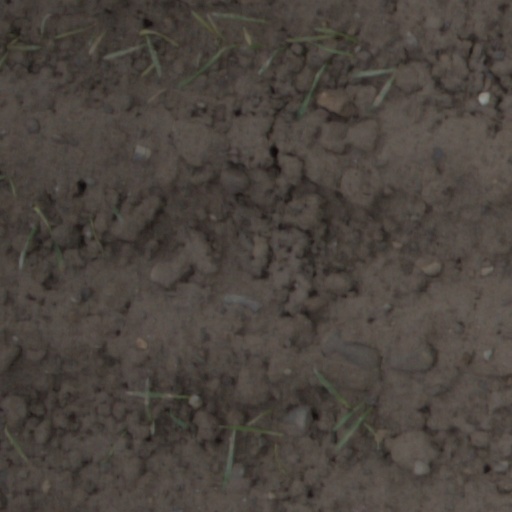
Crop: wheat